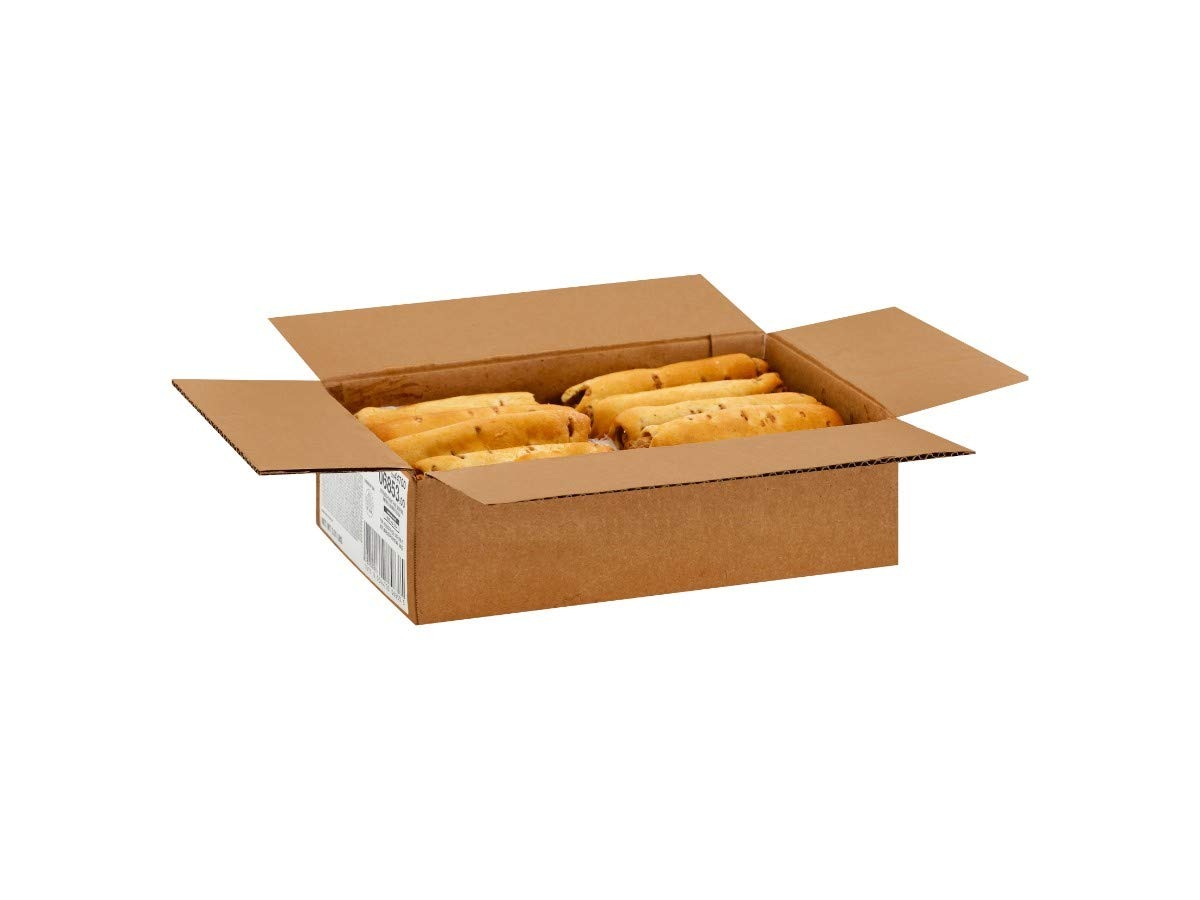
Item Name: Oscar Mayer Maple Enrobed Sausage Link, 3.31 Pound -- 1 each.
Value: 52.96
Unit: Fl Oz

Price: 67.06